Tales from Shakespeare

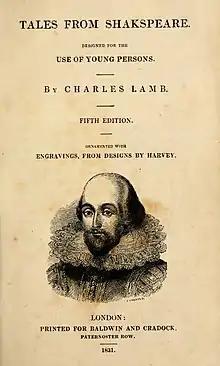
Fifth edition title page (1831)

Tales from Shakespeare is an English children's book written by the siblings Charles and Mary Lamb in 1807, intended "for the use of young persons" while retaining as much Shakespearean language as possible. Mary Lamb was responsible for retelling the comedies and Charles the tragedies. They omitted the more complex historical tales, including all Roman plays, and modified those they chose to retell in a manner sensitive to the needs of young children, but without resorting to actual censoring. However, subplots and sexual references were removed. They wrote the preface together.